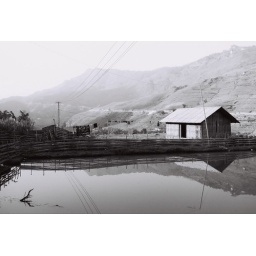
b/w house by pool of water